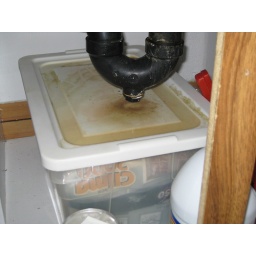
Leakage under the kitchen sink